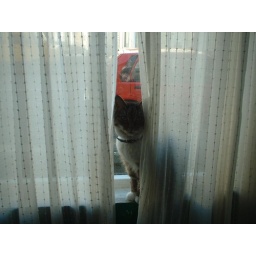
cat in the window